Gilbert Hamilton (minister)

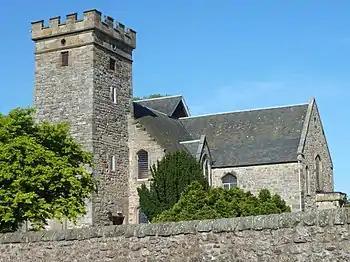
Cramond Kirk

He was born in Edinburgh on 16 May 1715 the son of Rev William Hamilton, Professor of Divinity at the University of Edinburgh and formerly minister of Cramond Kirk, and his wife Mary Robertson. His brother Robert Hamilton was minister of Greyfriars kirk in Edinburgh.